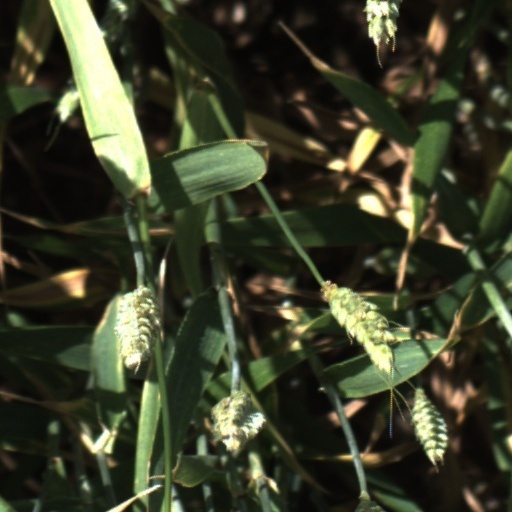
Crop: wheat